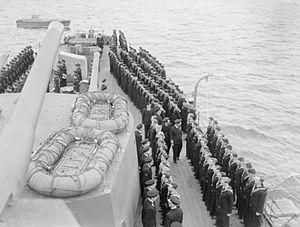
La Home Fleet est le nom traditionnel de la flotte de la Royal Navy protégeant les eaux territoriales du Royaume-Uni. Elle fut renommée Grand Fleet à l'ouverture des hostilités, le 4 août 1914 et garda ce nom jusqu'à la mutinerie d'Invergordon en 1932, où elle retrouva sa désignation traditionnelle.